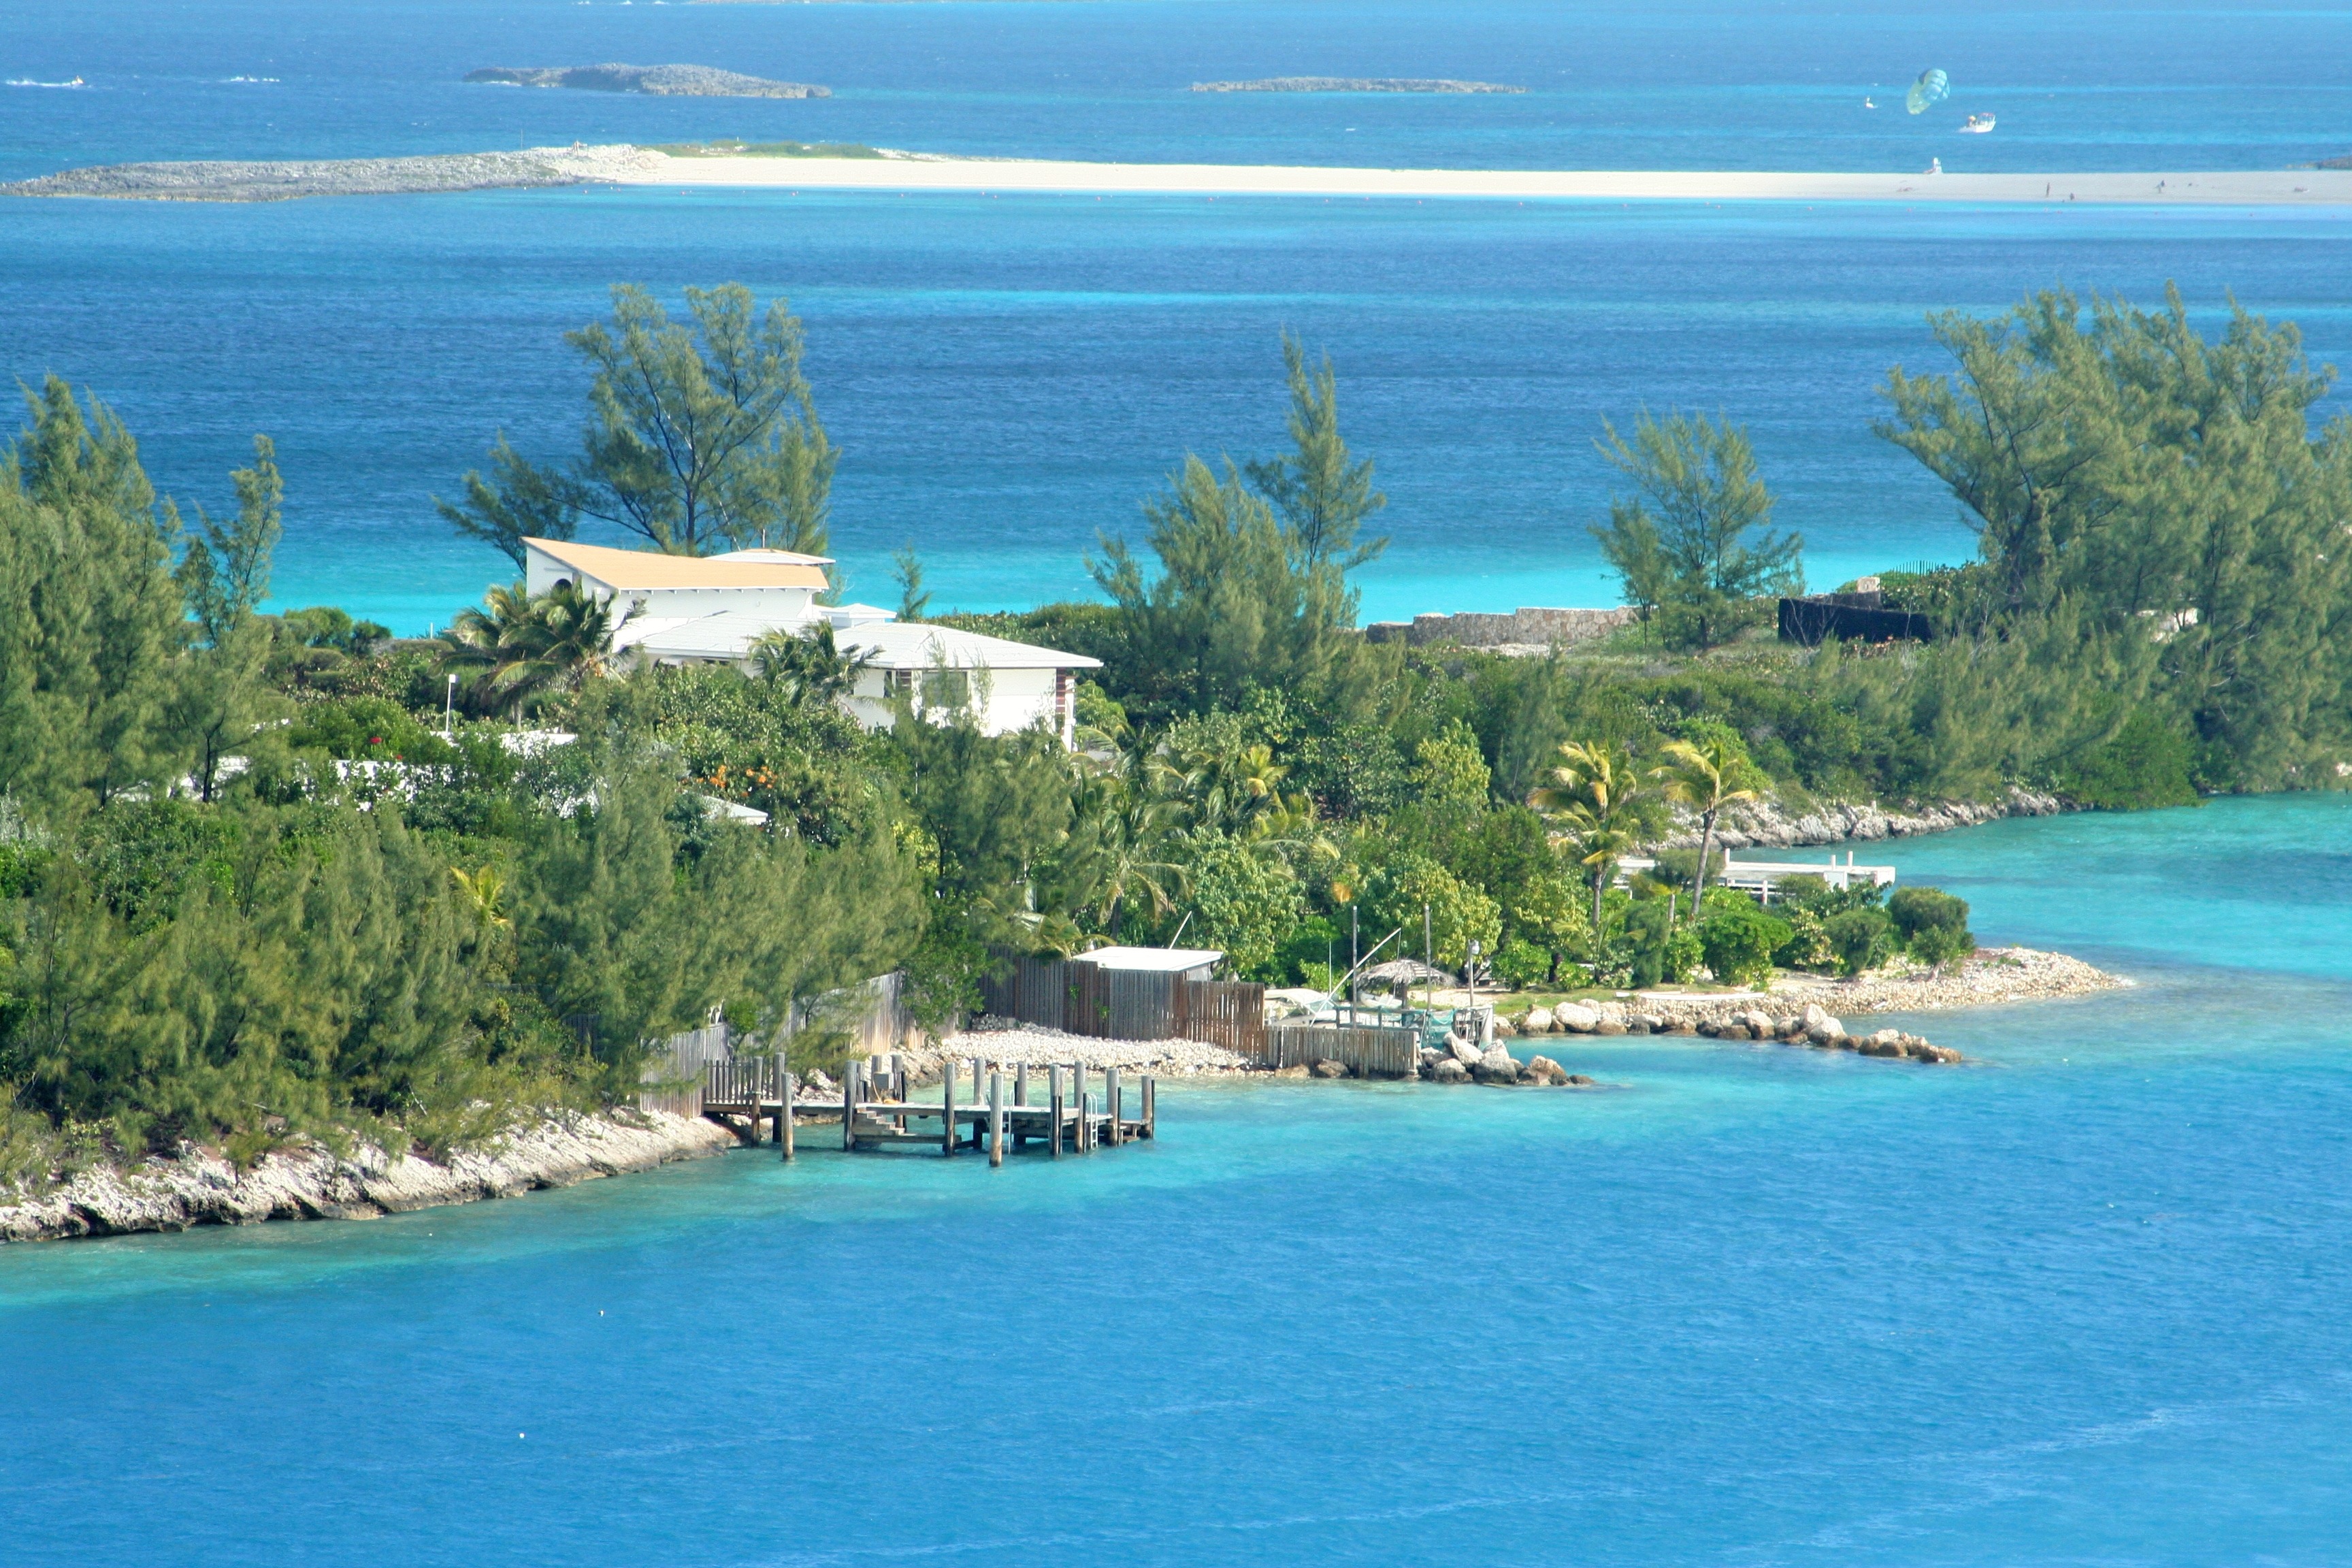
beach, landscape, sea, coast, water, nature, sand, ocean, sky, sun, warm, shore, summer, vacation, cove, inlet, paradise, tropical, america, holiday, lagoon, bay, island, romantic, blue, body of water, sunny, turquoise, resort, nassau, bahamas, archipelago, caribbean, palm trees, tropics, cape, islet, landform, beautiful beach, cay, geographical feature